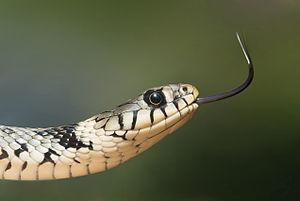
Gros plan sur la tête d'une couleuvre à collier (Natrix natrix) femelle adulte. Ce spécimen a une longueur d'un mètre environ. La couleur jaune due à la lumière ambiante. Sous lumière neutre l'animal est gris-blanc. La couleuvre à collier est un serpent non venimeux d'Europe. On la trouve souvent près de l'eau et elle se nourrit presque exclusivement de batraciens. Italiano: Un primopiano della testa di una femmina adulta di biscia dal collare (Natrix natrix). L'esemplare in foto è una femmina adulta lunga circa 1 metro. I toni gialli sulle scaglie sono dovuti alla luce ambientale